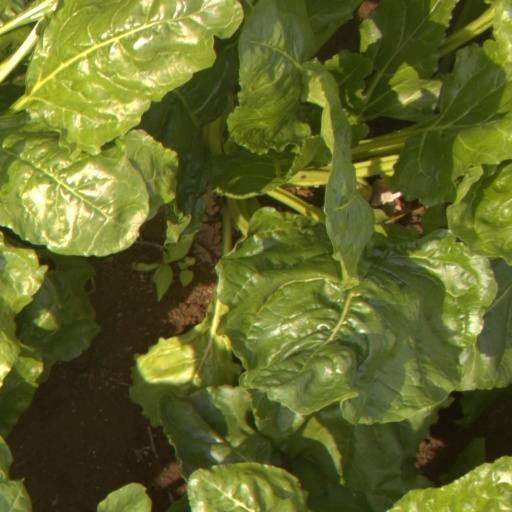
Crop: sugar beet